Dock10 (television facility)

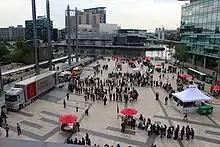
BBC Antiques Roadshow filming at Media City 2018

HQ9 is the BBC Philharmonic's specialist orchestral studio at with an audience capacity of 350 people.